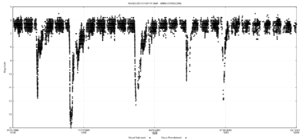
RY Sagittarii est une étoile supergéante jaune et une variable de type R Coronae Borealis de la constellation du Sagittaire. Bien qu'elle ait en apparence le spectre d'une étoile de type G, elle en diffère nettement de la plupart des autres dans le sens que son spectre ne montre quasiment pas d'hydrogène et une grande abondance de carbone.